Answer in natural language. Considering the relative positions, where is brown top white leg dining table (highlighted by a blue box) with respect to Statue (highlighted by a green box)? Choose between the following options: right or left
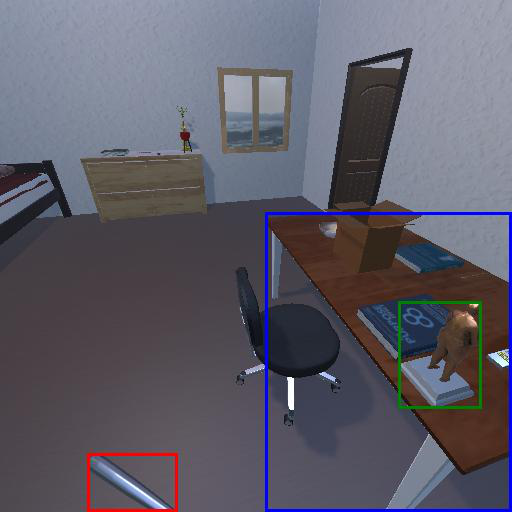
<answer>right</answer>